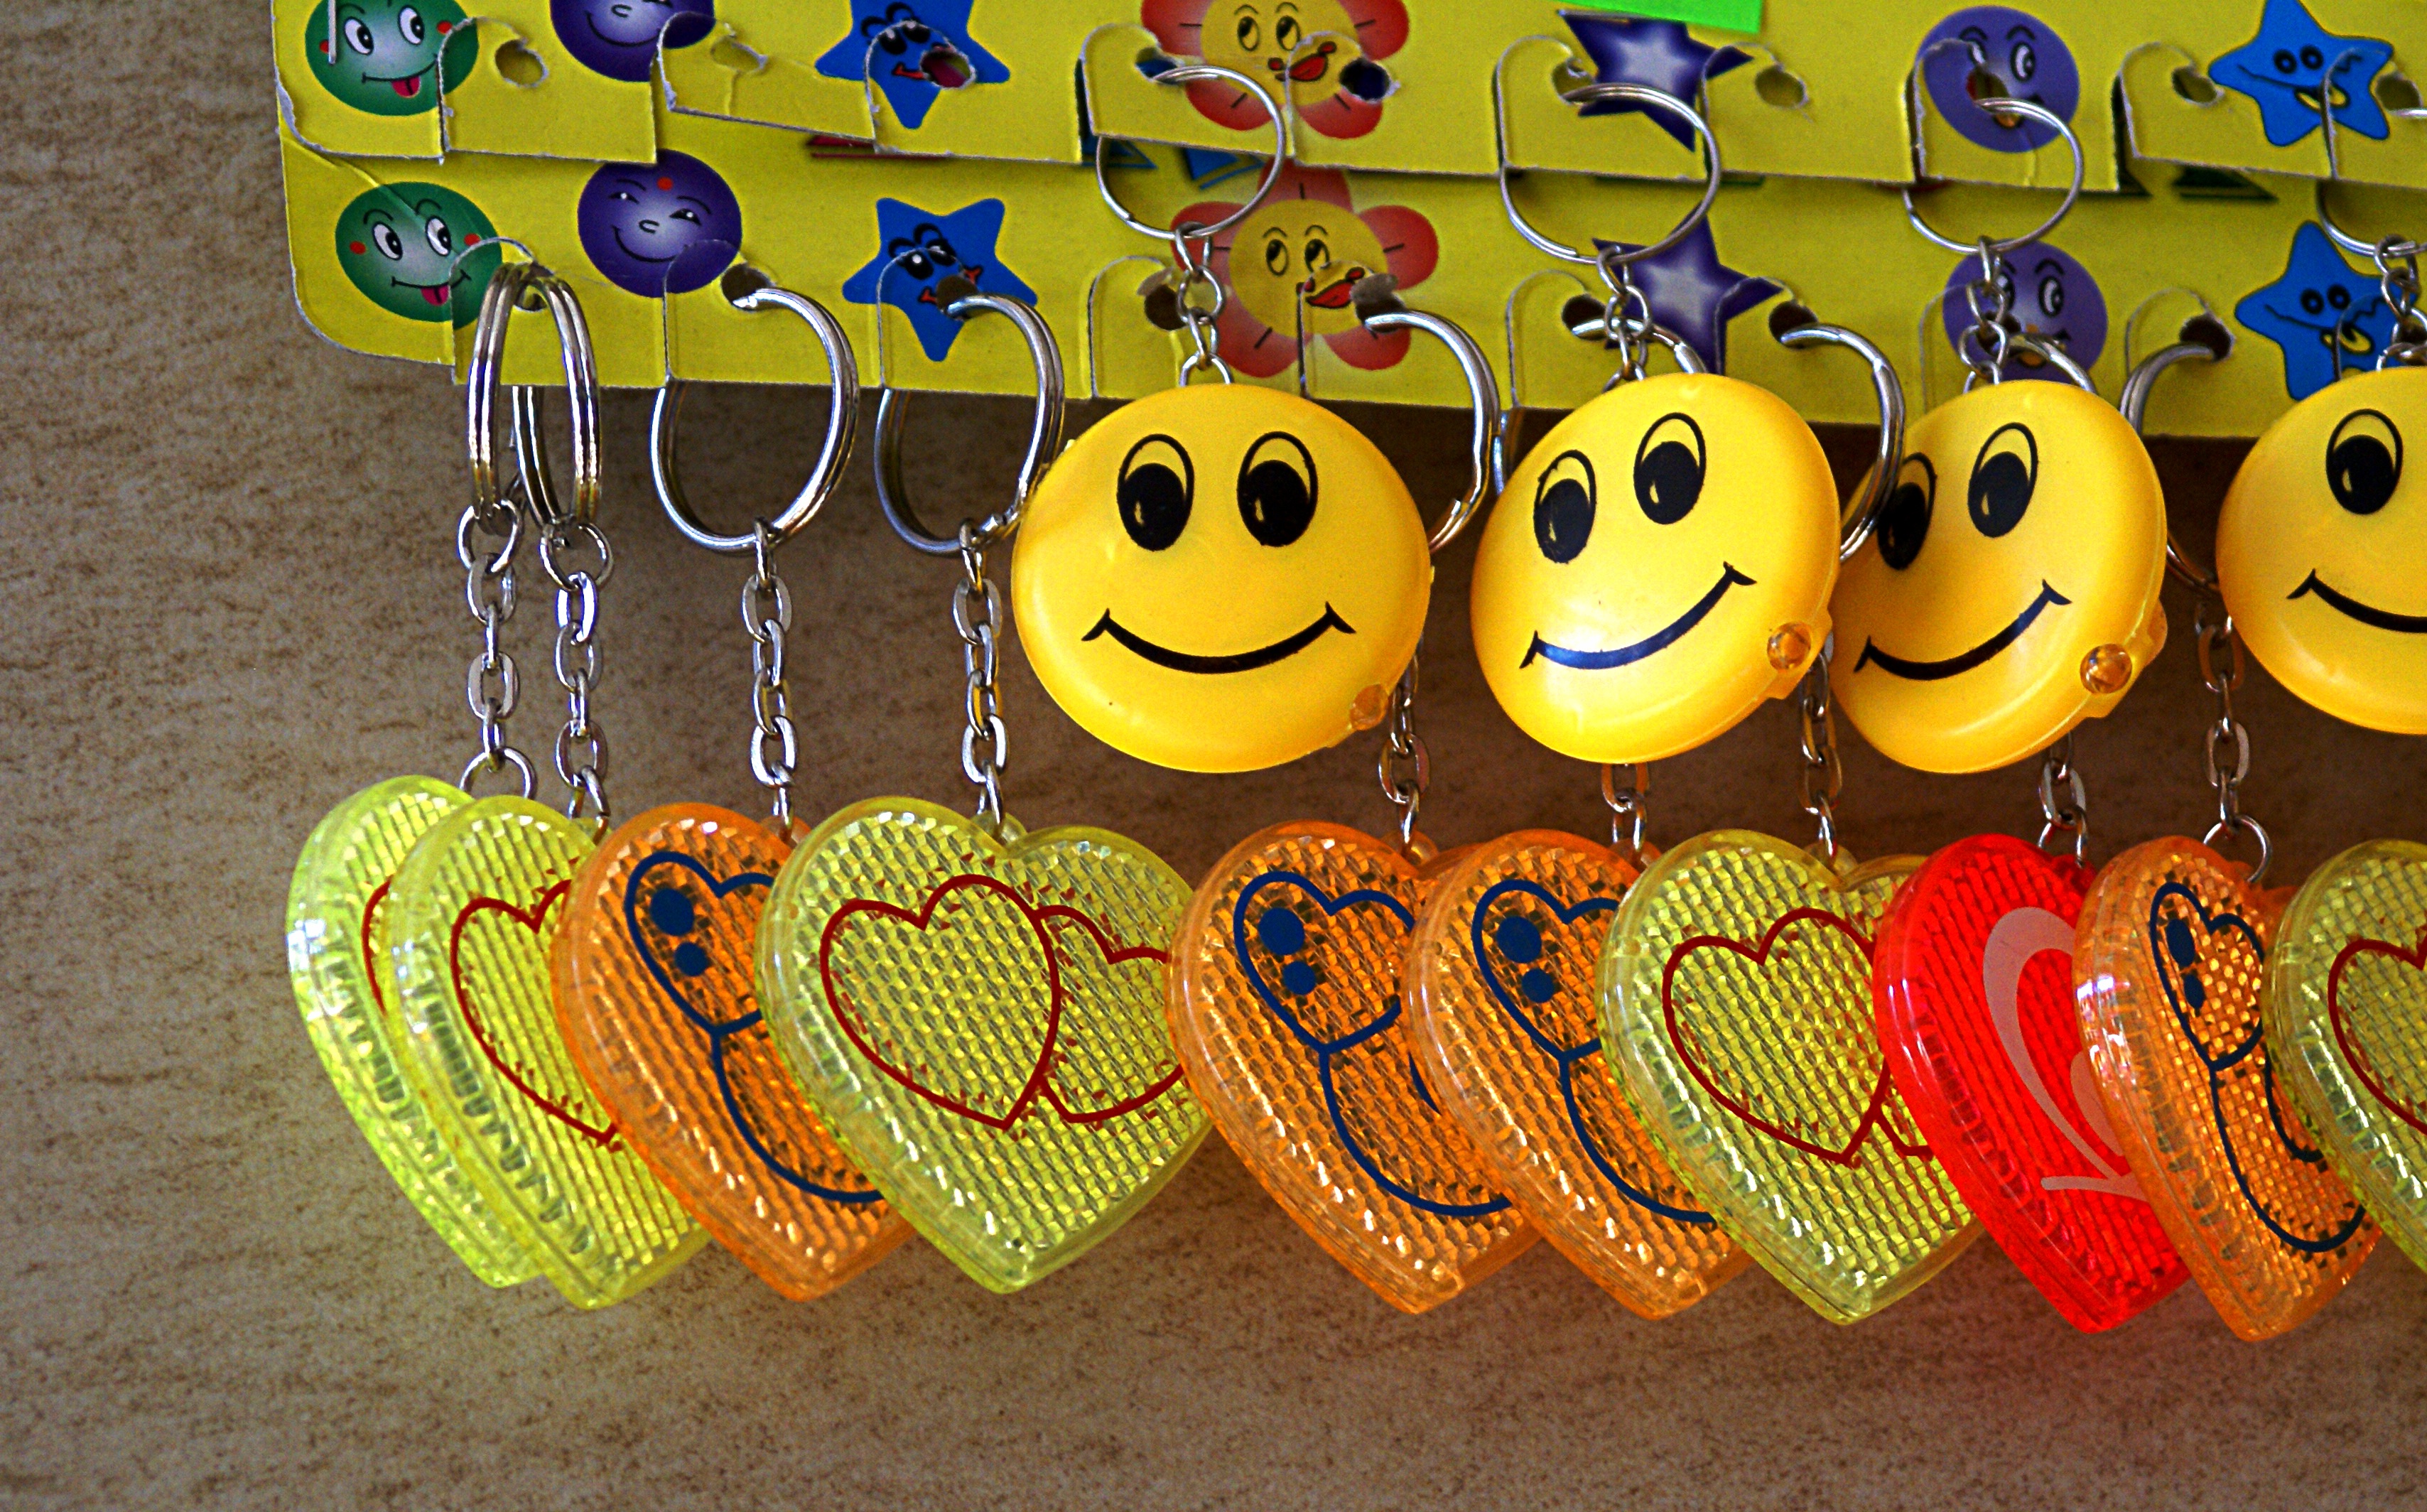
yellow, art, hearts, toys, gadgets, pendants, keyrings